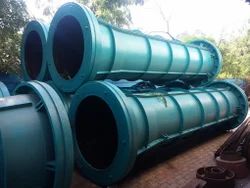
Label: PSC_Pipe_Mould